Japanese funeral

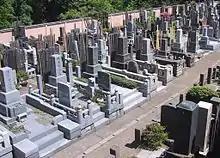
A graveyard in Tokyo

The majority of funerals ("sōgi" or , "sōshiki") in Japan include a wake, the cremation of the deceased, a burial in a family grave, and a periodic memorial service. According to 2007 statistics, 99.81% of deceased Japanese are cremated.